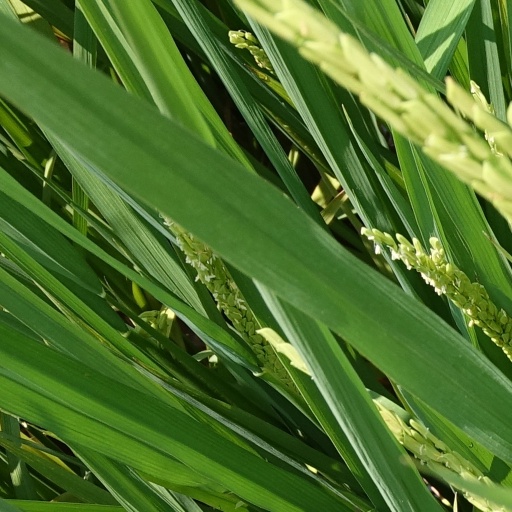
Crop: rice